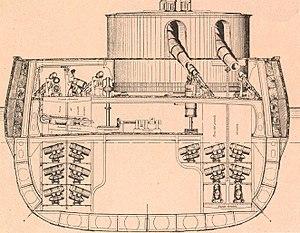
Le navire cuirassé est un type de navire de guerre à vapeur de la seconde moitié du XIXᵉ siècle protégé par des plaques de blindage en fer ou en acier. Ces cuirassés furent développés pour remédier à la trop grande vulnérabilité des navires à coque en bois face aux obus explosifs ou incendiaires. Le premier cuirassé de ce type, La Gloire, fut lancé en novembre 1859 par la Marine française, ce qui força la Royal Navy à construire à son tour de tels navires. Après les premiers affrontements entre cuirassés durant la guerre de Sécession, il devint évident que ceux-ci avaient détrôné les simples navires de ligne et étaient devenus les navires les plus puissants de l'époque.